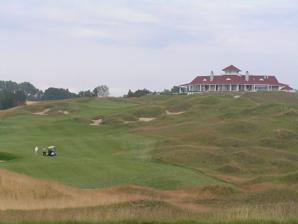
Building: Arcadia Bluffs Golf Course
Country: United States of America
Year built: 1999
Arcadia Bluffs Golf Club 18th Hole and Clubhouse Club information Coordinates 44°27′23″N 86°14′34″W / 44.45639°N 86.24278°W / 44.45639; -86.24278 Established 1999 Type Public Total holes 36 Website http://www.arcadiabluffs.com Arcadia Bluffs Designed by Warren Henderson, Rick Smith Par 72 Length 7,300 yds Course rating 75.4 Slope rating 147 South Course Designed by Dana Fry, Jason Straka Par 72 Length 7,412 yds Course rating 75.6 Slope rating 132 Arcadia Bluffs Golf Club , designed by Warren Henderson and Rick Smith, was founded in 1999 in Arcadia, Michigan . The course is built on the bluffs above the shore of Lake Michigan on approximately 245 acres (99 ha). The course drops 225 feet (69 m) from its highest point down to the bluff, 180 feet (55 m) above lake level and has 3,100 feet (940 m) of lake frontage.  The golf course was designed to resemble seaside Irish links, with rolling terrain and windswept natural fescues throughout. View from the clubhouse of the 10th and 11th holes overlooking Lake Michigan. In 2018, golf architects Dana Fry and Jason Straka built the club's second course, the South Course, taking inspirations in their design from Charles Blair Macdonald and Seth Raynor . Arcadia Bluffs Tee Rating / Slope 1 2 3 4 5 6 7 8 9 Out 10 11 12 13 14 15 16 17 18 In Total Championship 75.4 / 147 519 189 530 415 583 195 472 449 203 3555 481 633 431 240 340 519 486 176 439 3745 7300 Black 72.8 / 137 498 154 502 367 583 160 429 389 176 3258 424 594 431 190 340 464 459 167 375 3444 6702 Middle 70.3 / 129 459 144 467 311 557 149 409 352 162 3010 399 563 378 160 304 464 441 150 375 3234 6244 Forward 70.1 / 121 355 124 372 279 439 80 350 295 134 2428 359 477 293 135 245 358 376 129 307 2679 5107 Par 5 3 5 4 5 3 4 4 3 36 4 5 4 3 4 5 4 3 4 36 72 SI 15 17 7 13 3 9 1 5 11 2 12 10 8 14 18 4 16 6 References